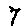
Label: 7